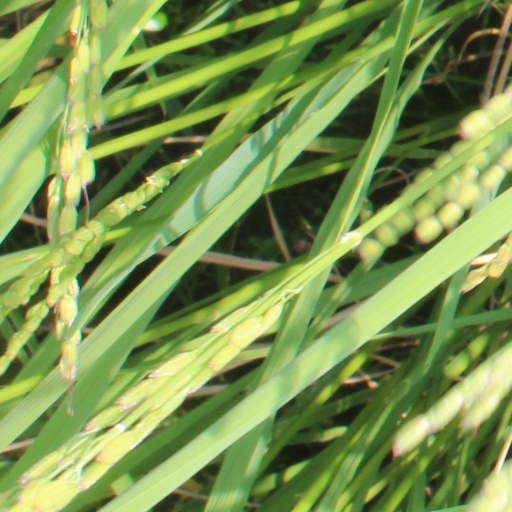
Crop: rice